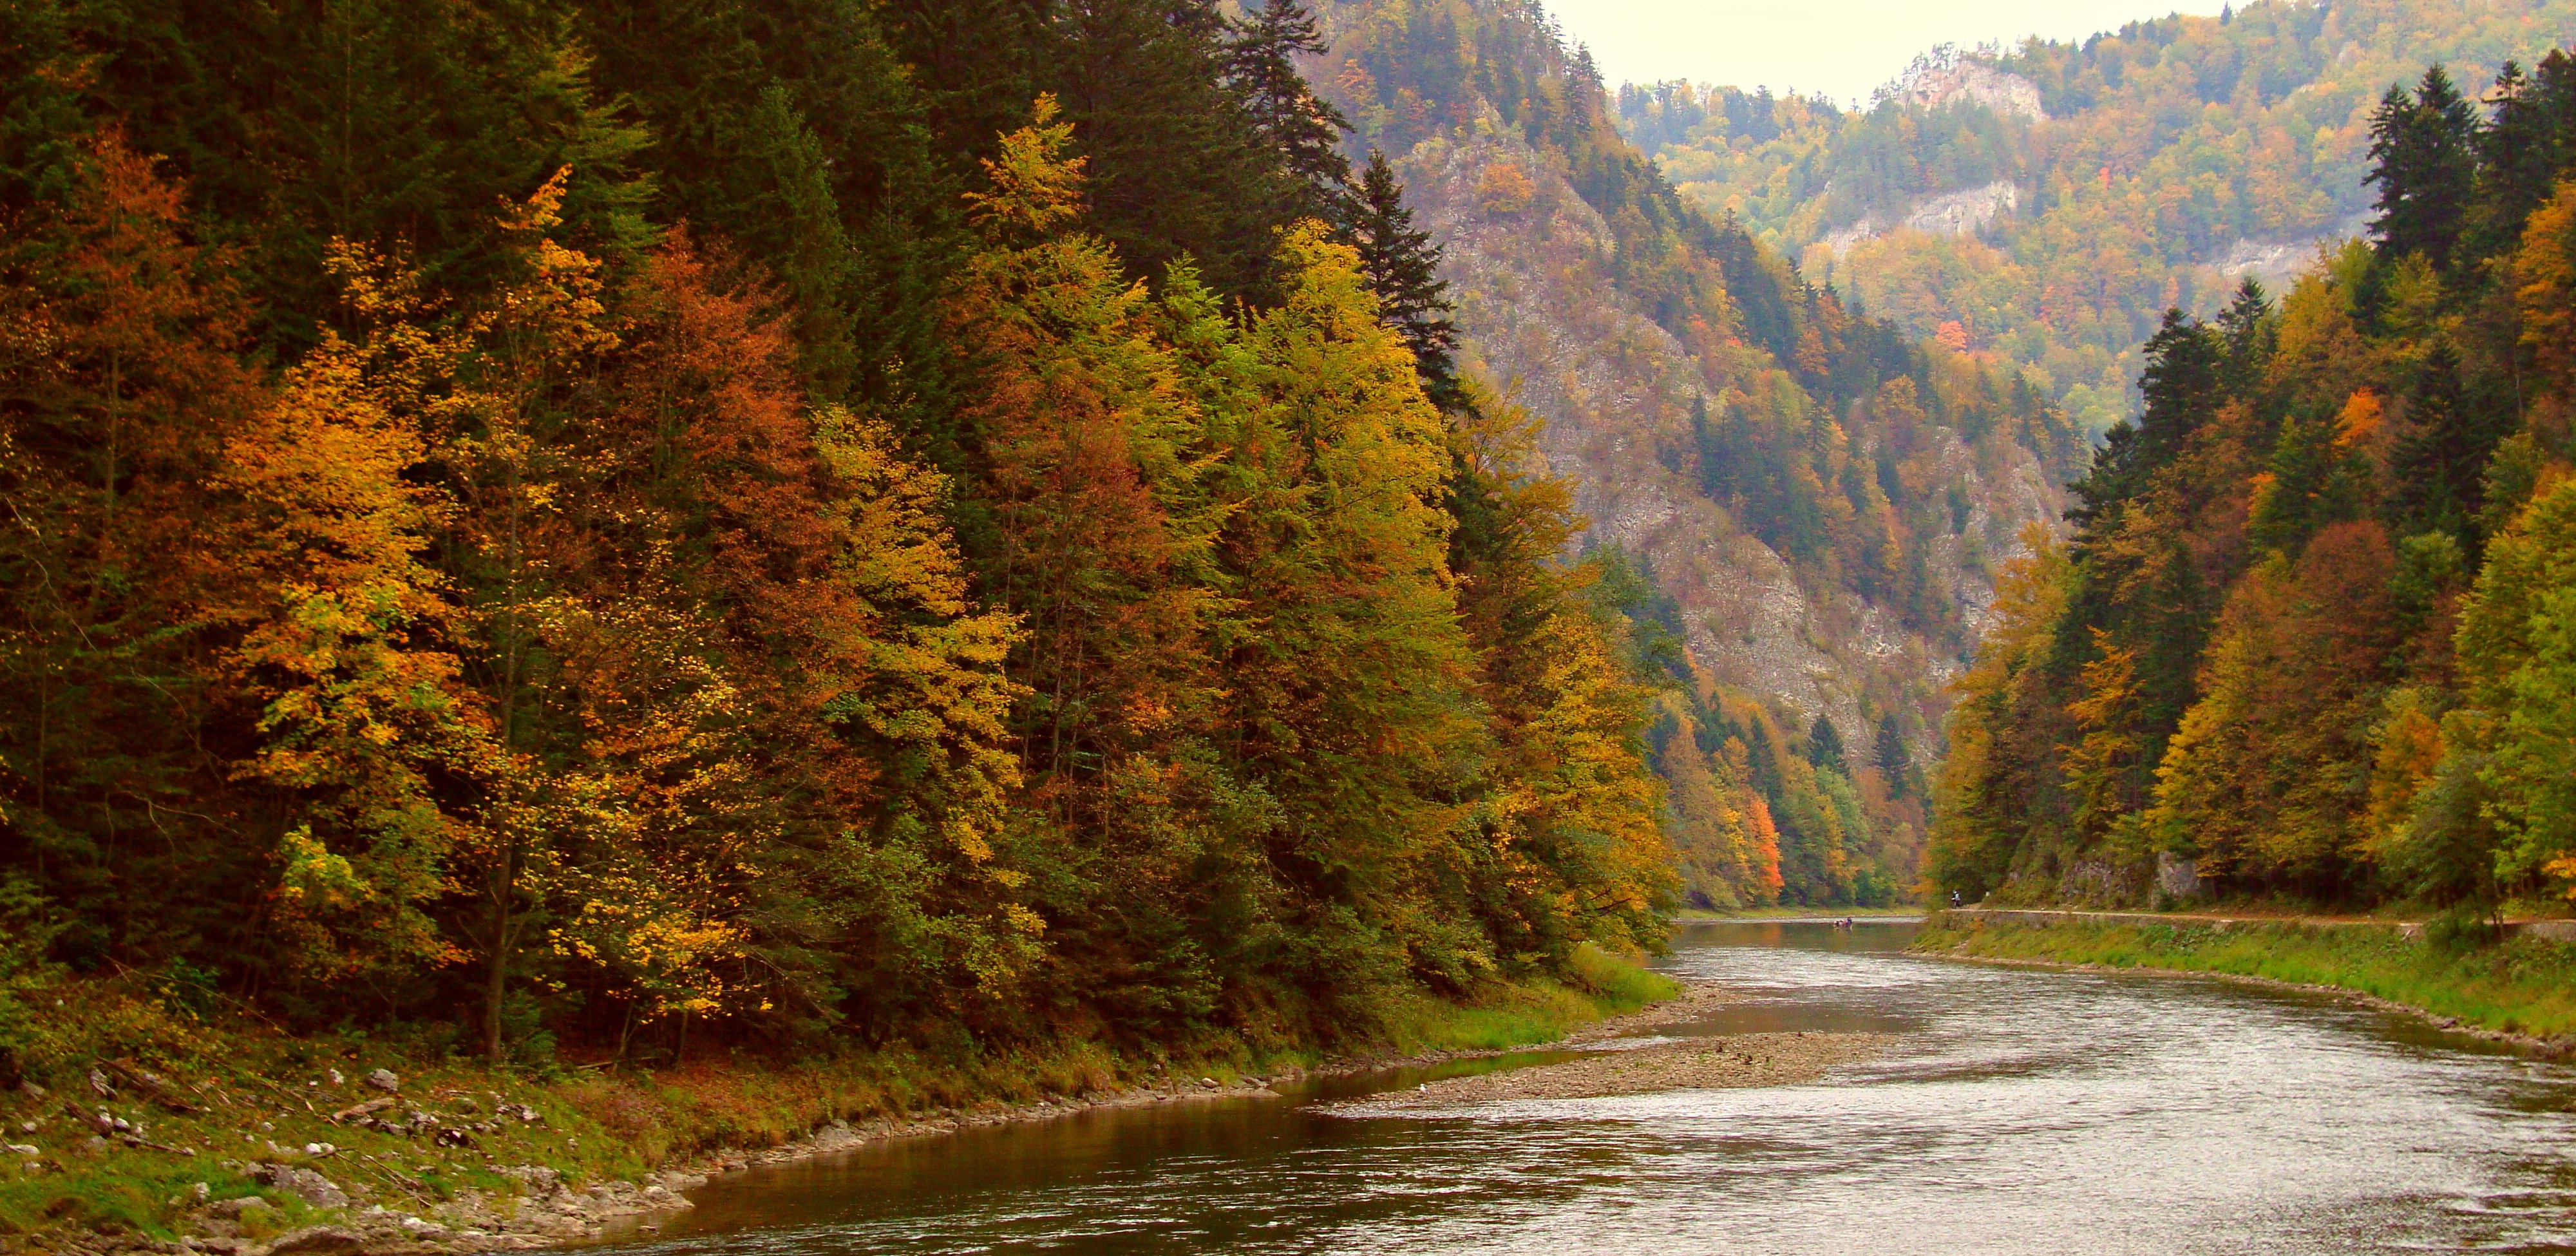
landscape, tree, nature, forest, wilderness, mountain, trail, leaf, river, valley, stream, autumn, season, mountains, beauty, woodland, autumn gold, scenically, ecosystem, pieniny, landform, geographical feature, atmospheric phenomenon, woody plant